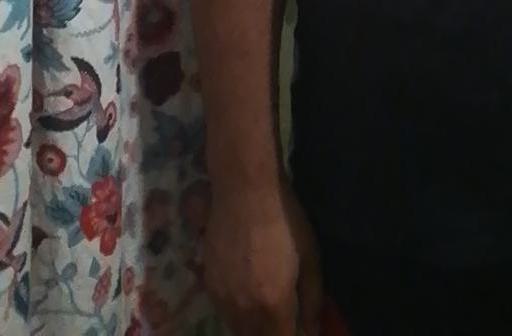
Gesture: no_gesture